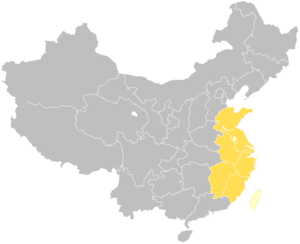
Le Huadong est une région géographique et vaguement culturelle qui couvre les côtes orientales de la Chine.